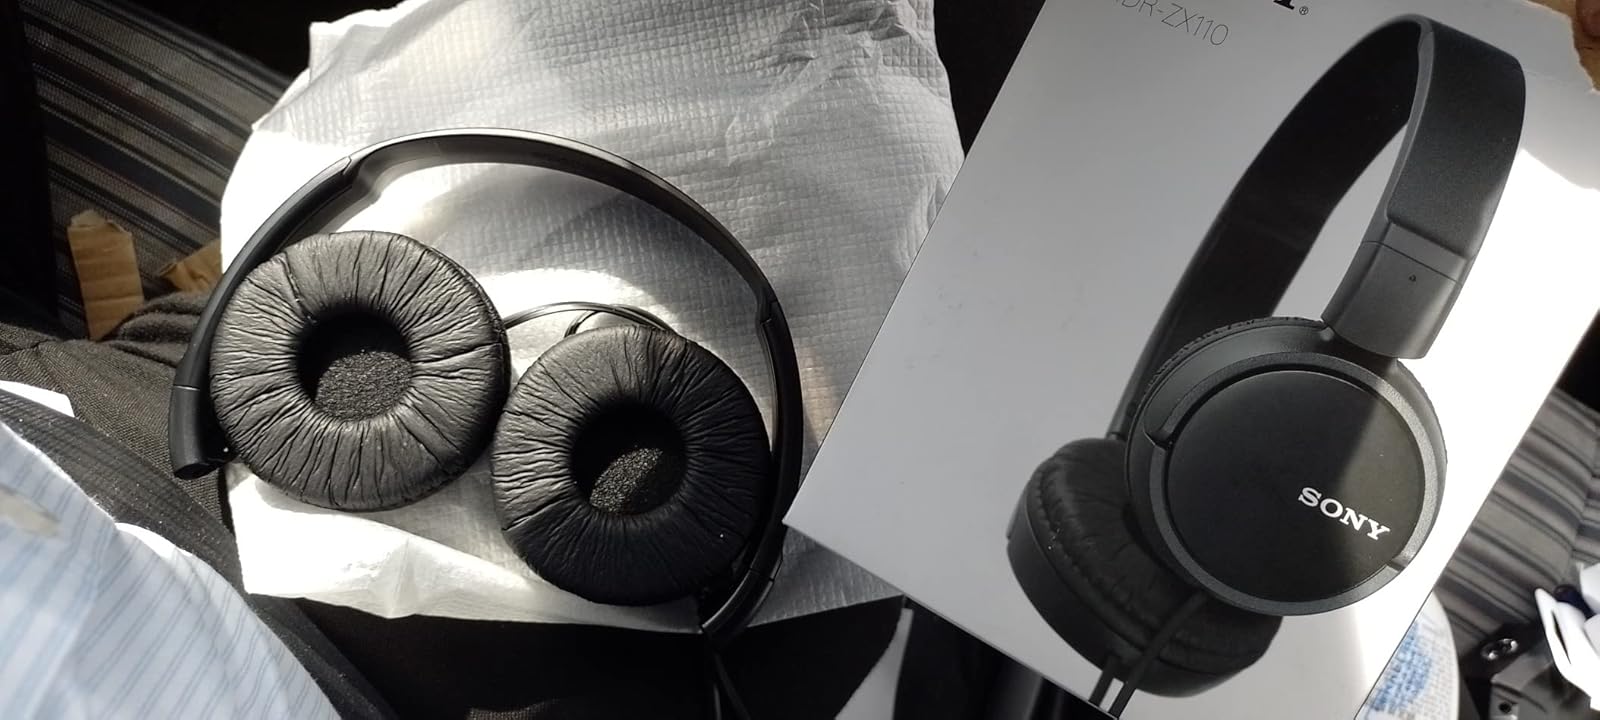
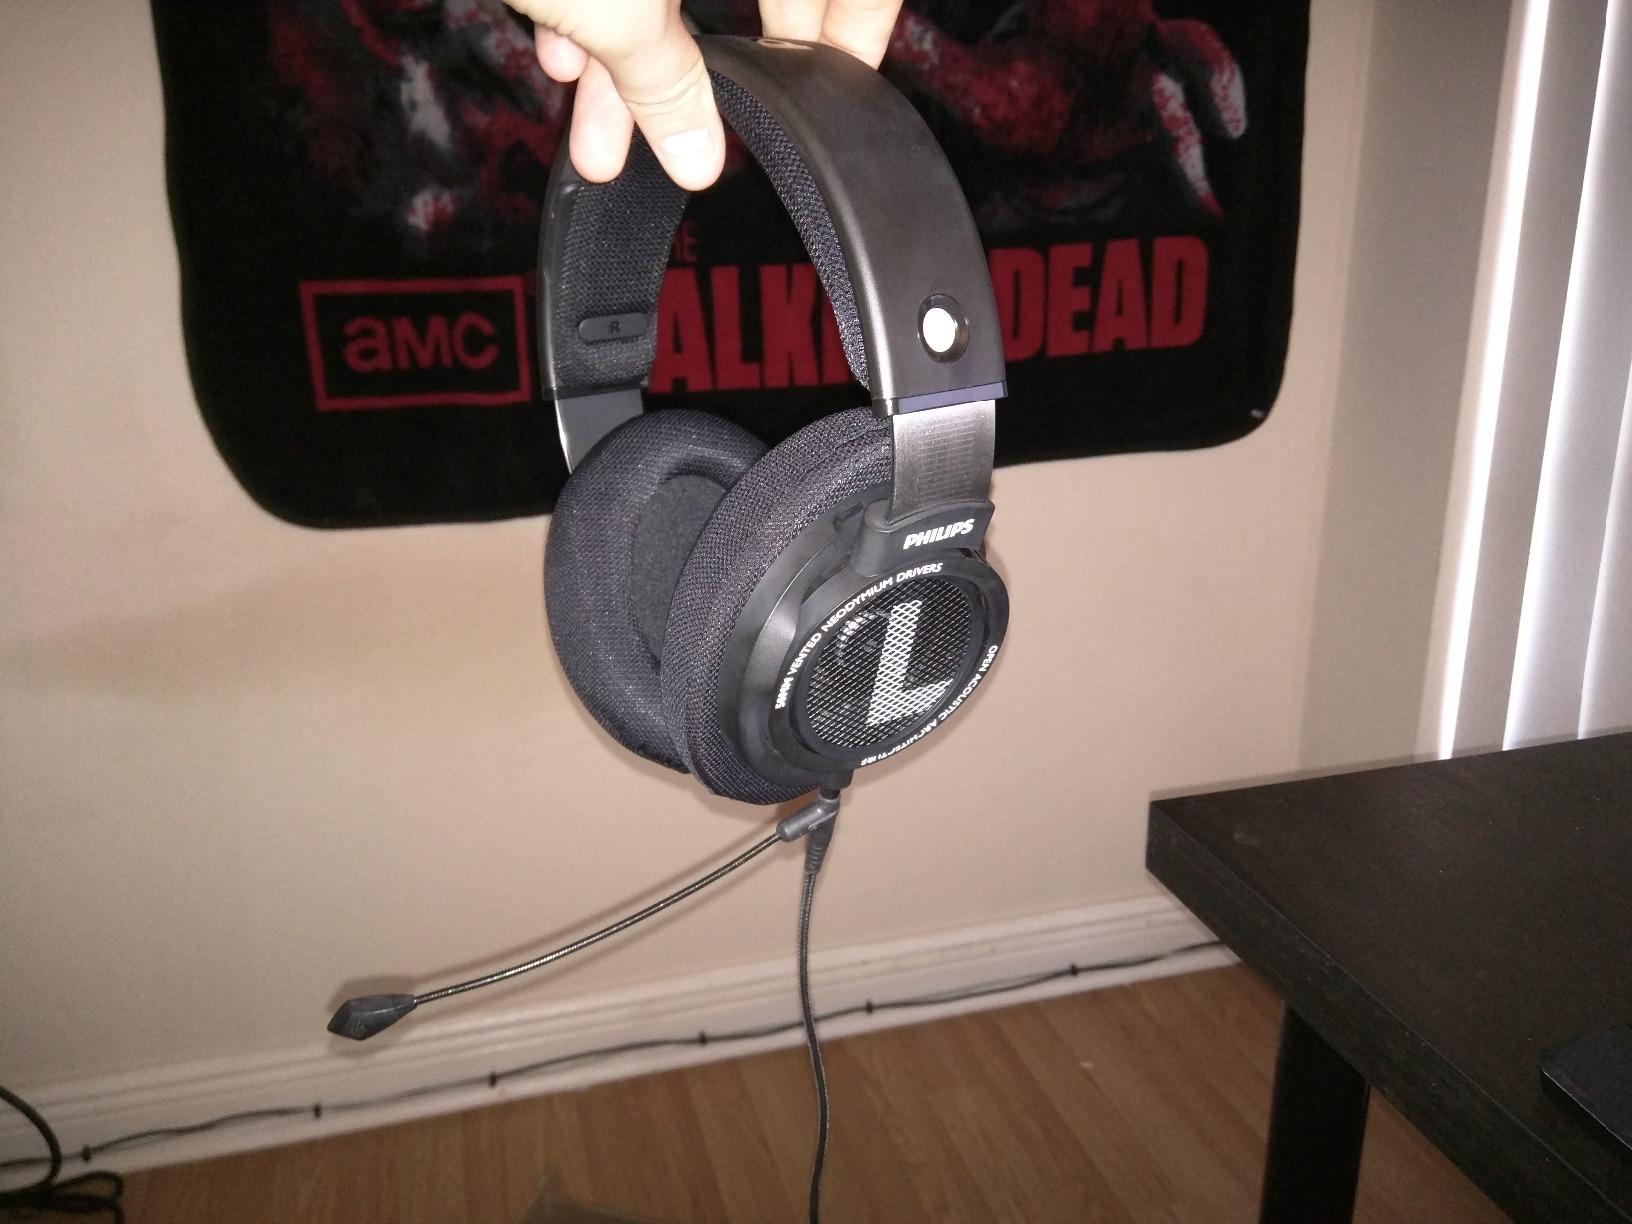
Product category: headphones
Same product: no